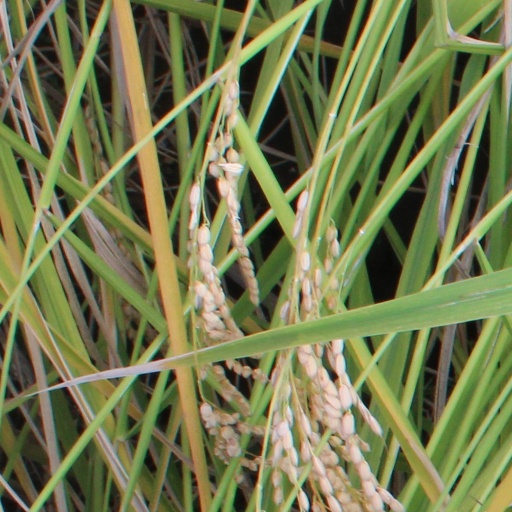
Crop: rice